Sinking of MV Sewol

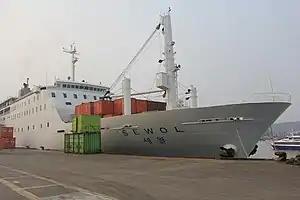
"Sewol" at a port in Incheon in March 2014, after modifications had been made

At the time of its purchase by Chonghaejin Marine on October 8, 2012, the ship that would come to be known as MV "Sewol" was eighteen years old and dilapidated. It was originally named "Ferry Naminoue" and was operated from 1994 to 2012 as a transport ship for cargo and passengers by the Japanese company A-Line Ferry. According to A-Line Ferry, it did not experience any problems during its service in Japan. After it was purchased, the vessel underwent modifications between October 12, 2012, and February 12, 2013, and was registered by Chonghaejin on October 22, 2012. The modifications were originally claimed to be illegal, but the Korean Register of Shipping stated that the "Sewol" had "normally passed" all of the blueprint inspections, ship stability tests, and shipboard inclination tests when the cabin was expanded.